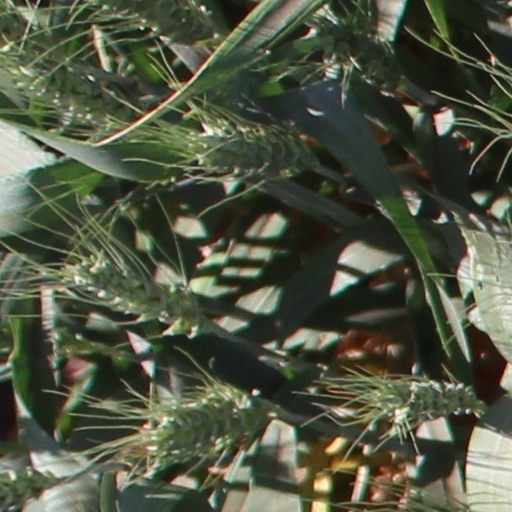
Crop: wheat